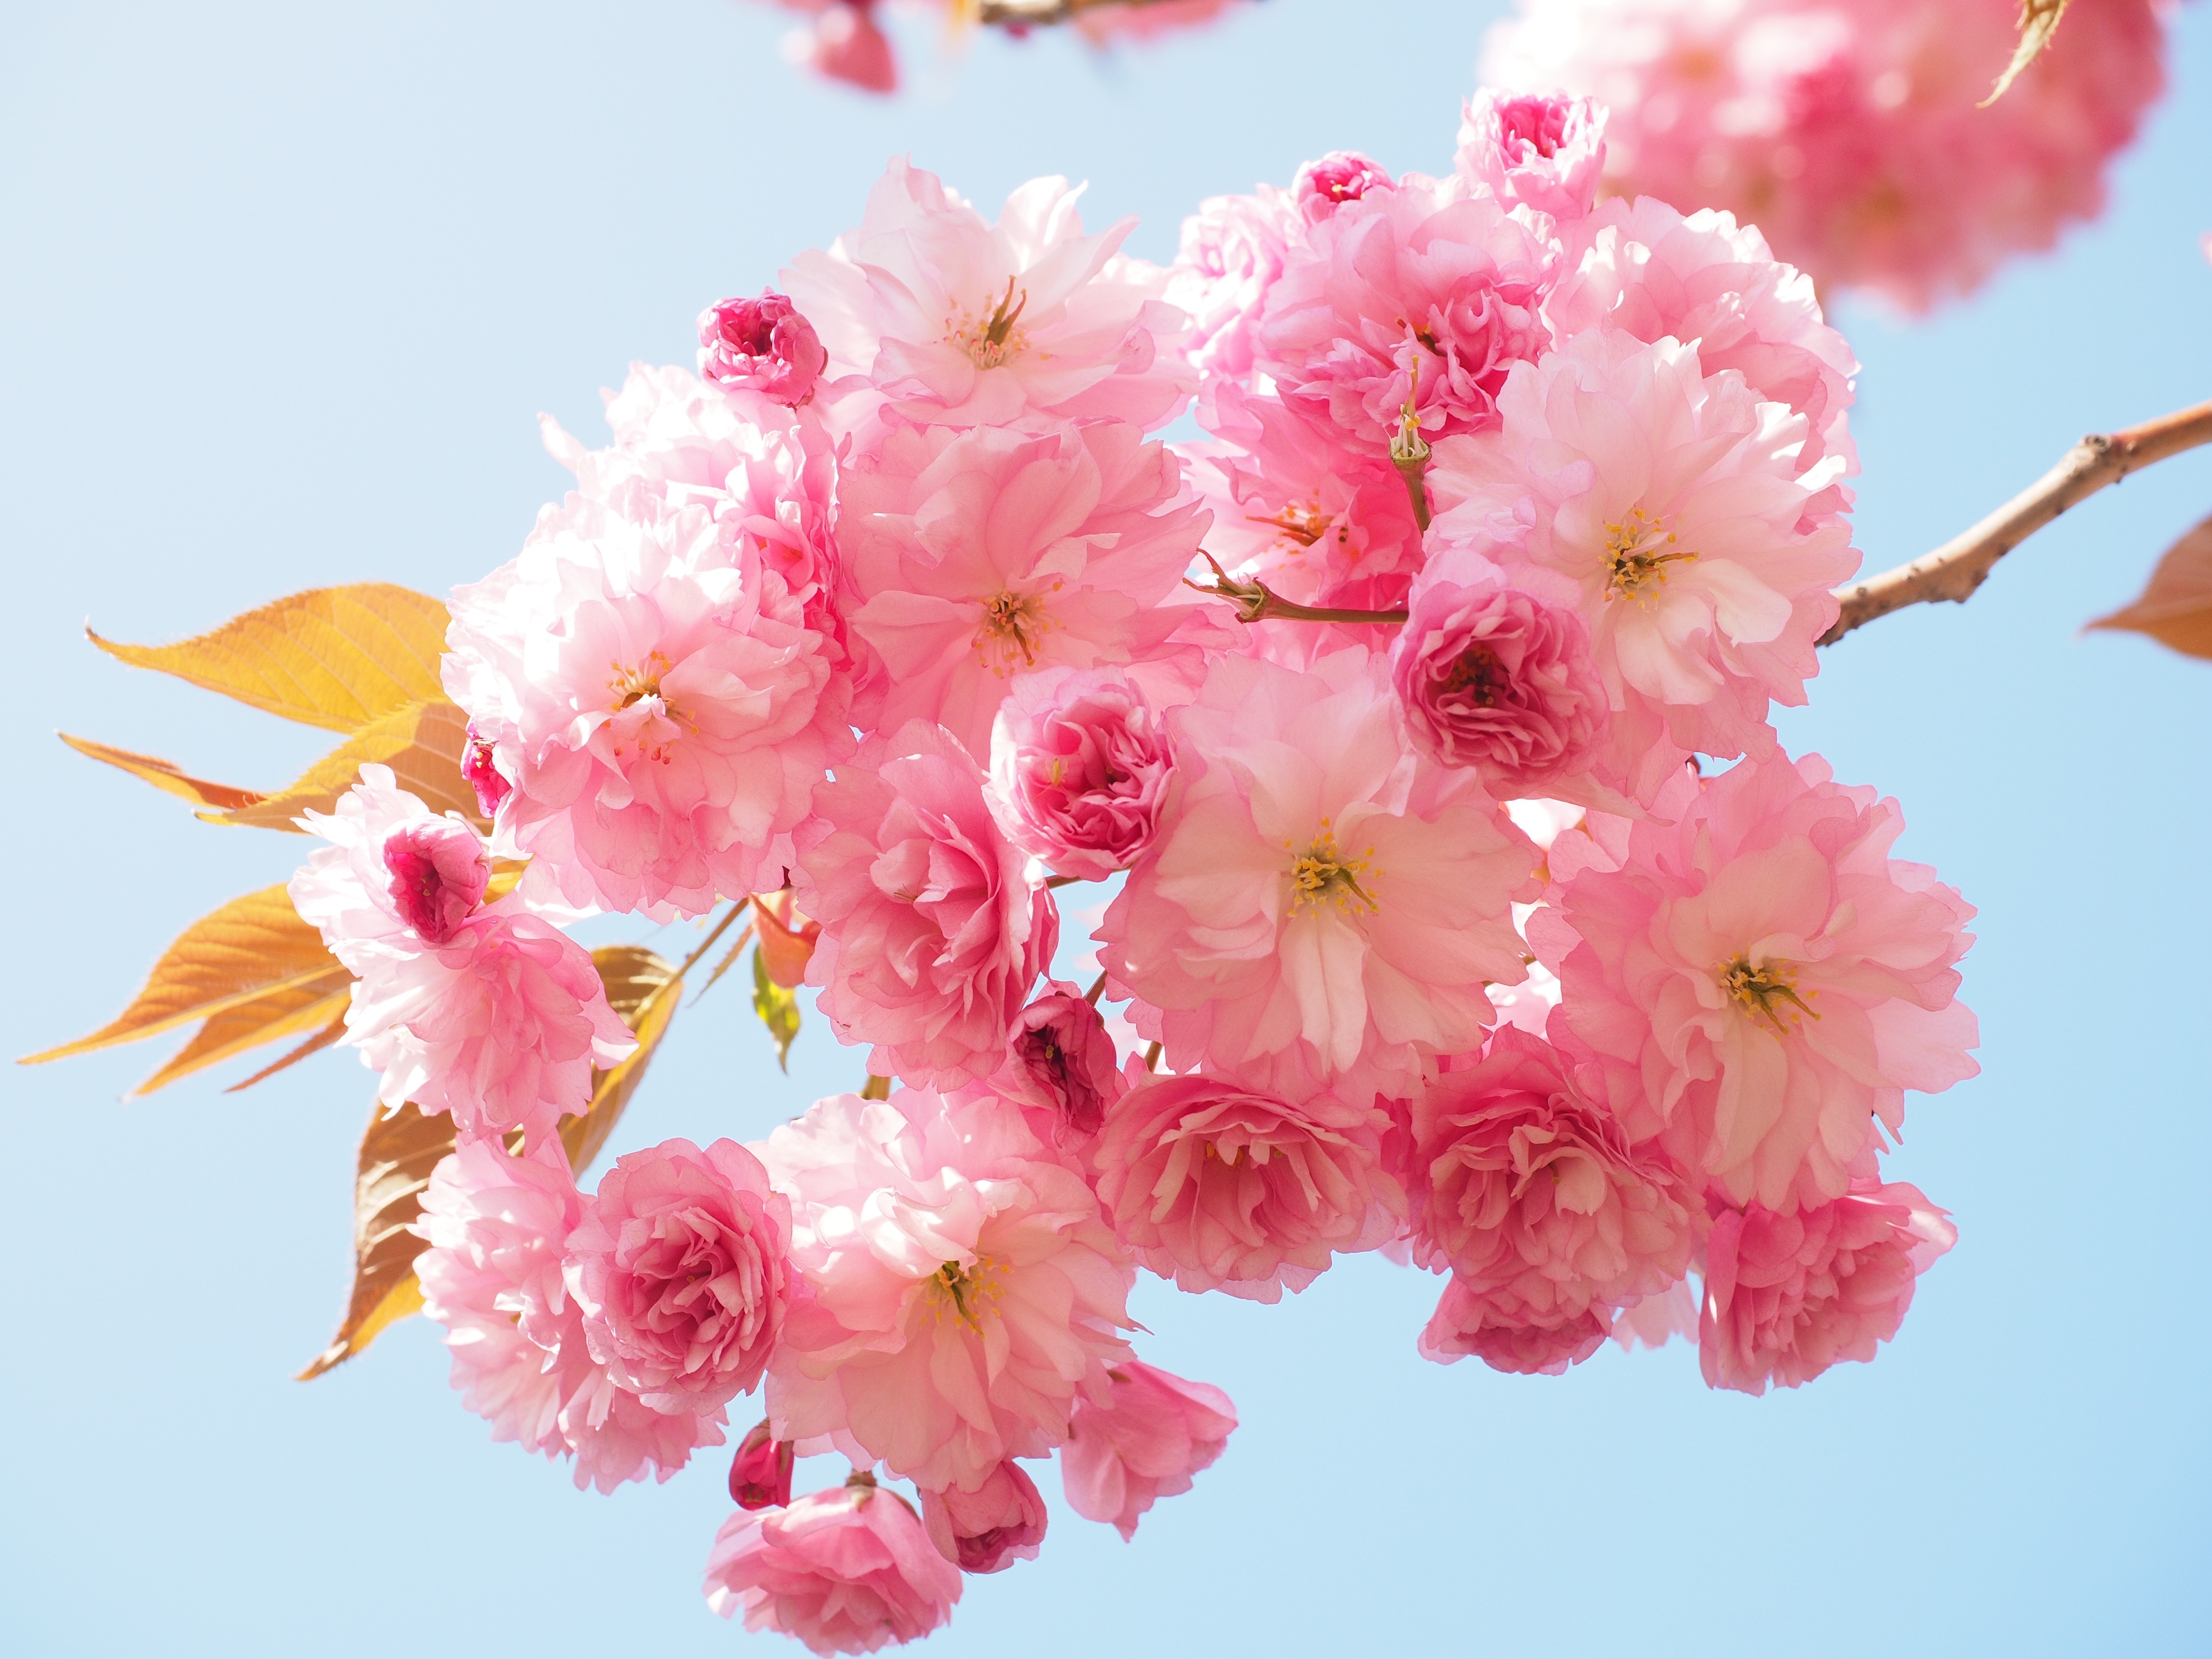
tree, branch, blossom, plant, fruit, flower, petal, bloom, spring, produce, pink, cherry blossom, japanese, shrub, smell, tradition, bud, japanese cherry trees, prunus, cherry, ornamental plant, flowering plant, rose family, flowering twig, japanese cherry, rosaceae, prunus serrulata, japanese flowering cherry, ornamental cherry, oriental cherry, east asian cherry, grannenkirsche, yoshino cherry, yoshino, japanese culture, land plant